KKLQ (FM)

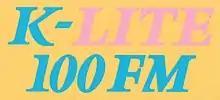
Station logo as "K-Lite 100"

In the early 1980s, the station dropped its K-100 handle and kept to the calls as "KIQQ" with a live and local aggressive top-40 or contemporary hit radio (CHR) format. The on-air lineup included Jeff Thomas, G.W. McCoy (engaged to actress Heather Locklear for a time), and Francesca Cappucci. "Play Hits for Cash" was a regular promotion. KIQQ simulcast the NBC television show "Friday Night Videos" and even had Wally George as a weekend call-in host. KIQQ also carried "American Top 40" beginning in 1983 after competing CHR station KIIS-FM lost the countdown program over the playing of network commercials; this move forced KIIS-FM to create its own chart show, "Rick Dees Weekly Top 40".